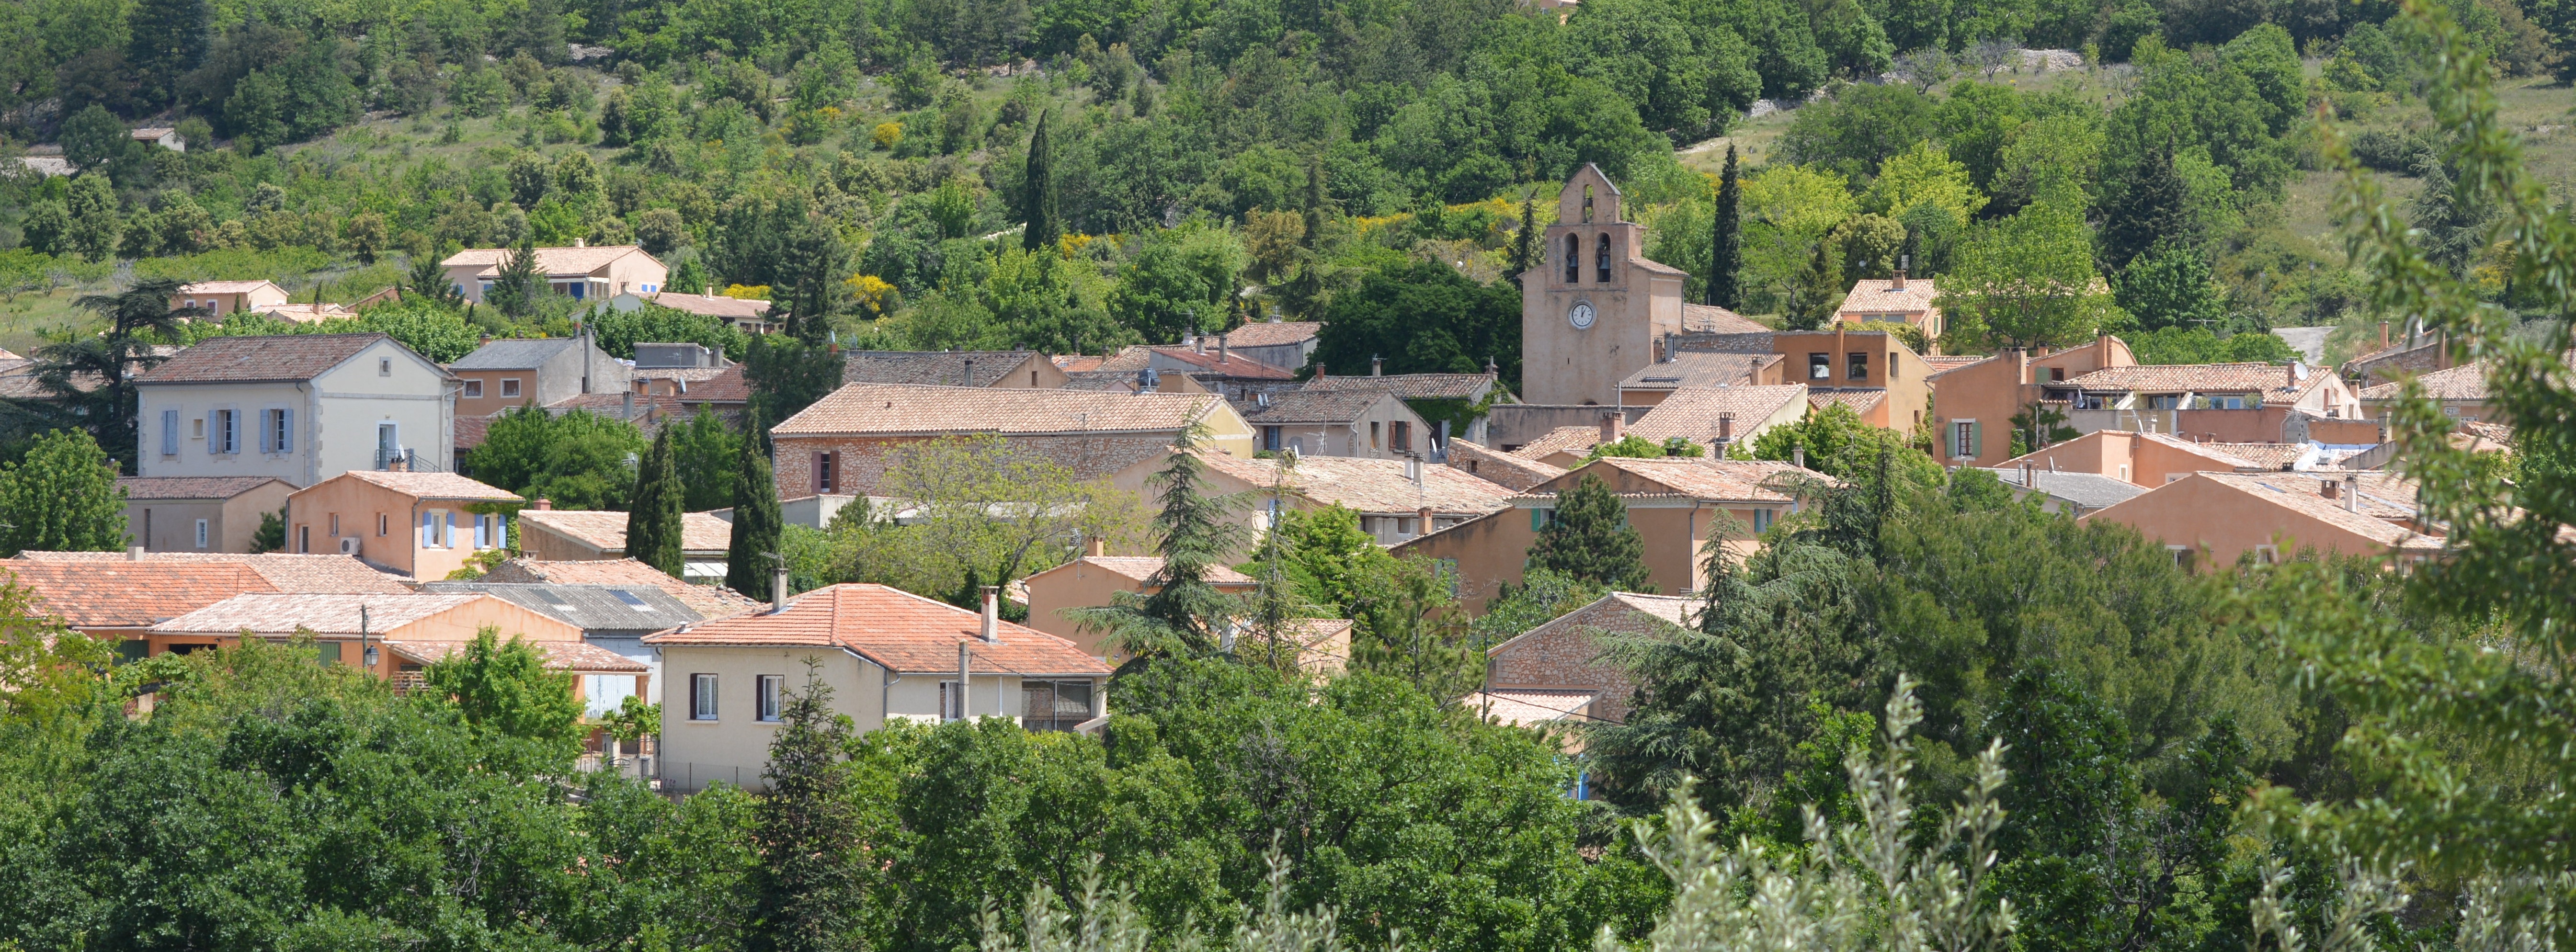
nature, mansion, town, village, property, buildings, resort, houses, monastery, estate, vaucluse, residential area, flassan, human settlement